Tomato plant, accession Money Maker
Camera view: bottom (45 deg); turntable rotation: 60 degrees
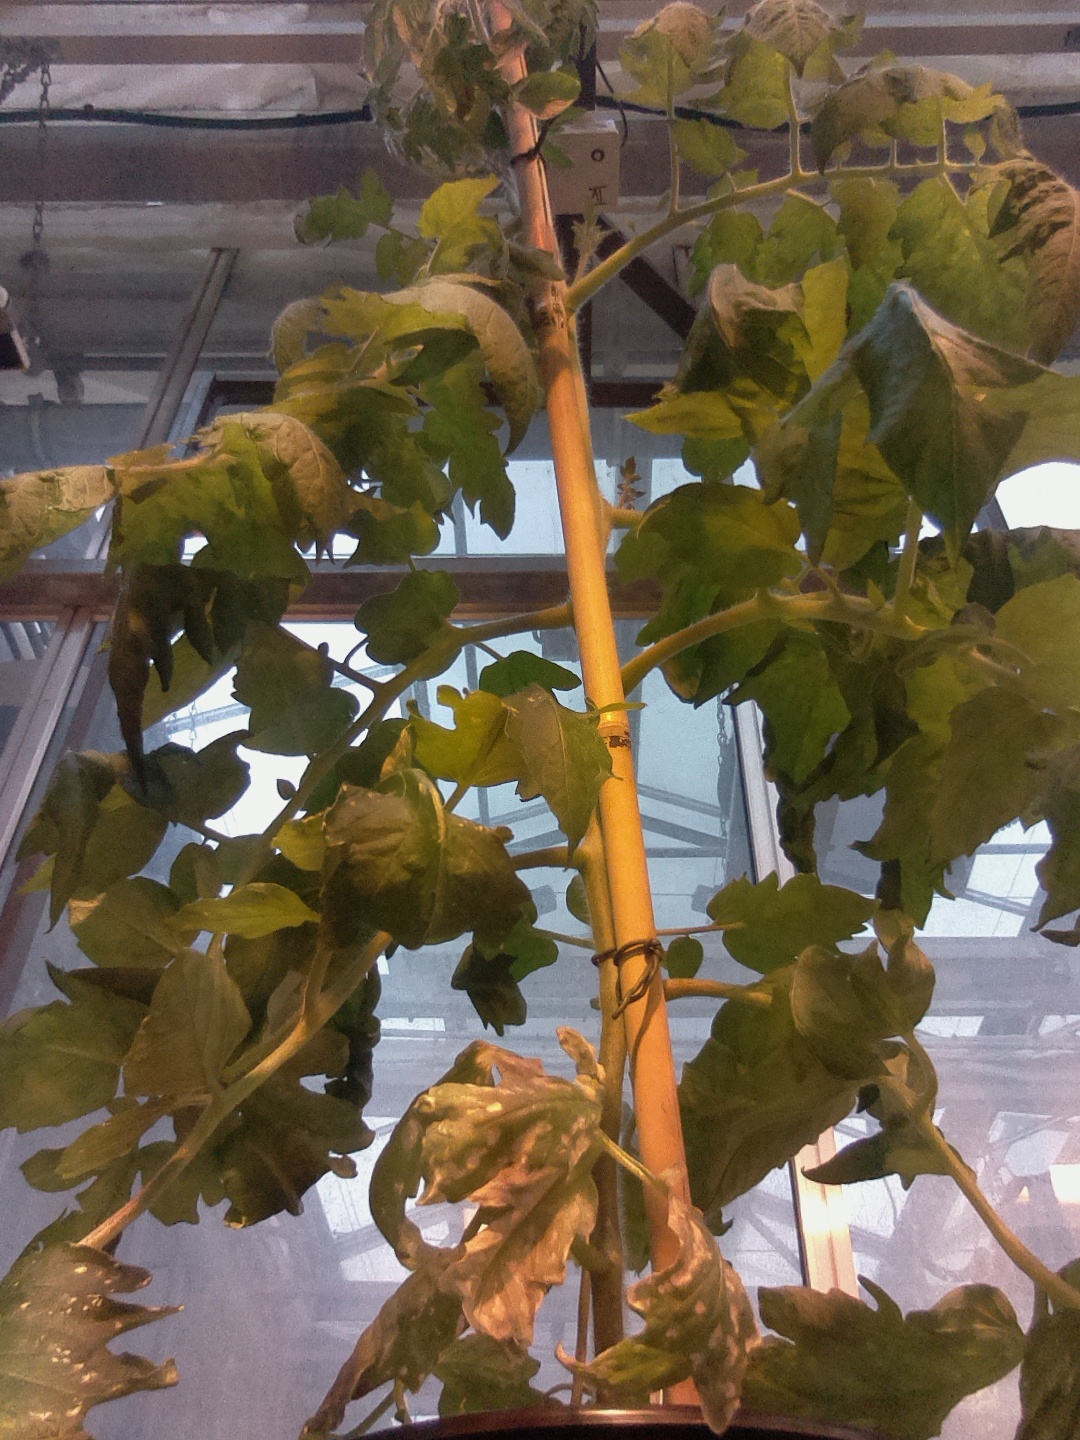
BBCH growth stage 70: Fruits at the main stem or branches visibles